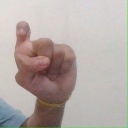
अक्षर: इ